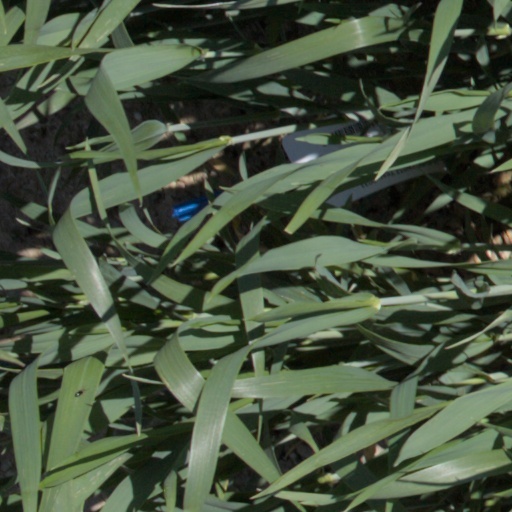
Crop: wheat